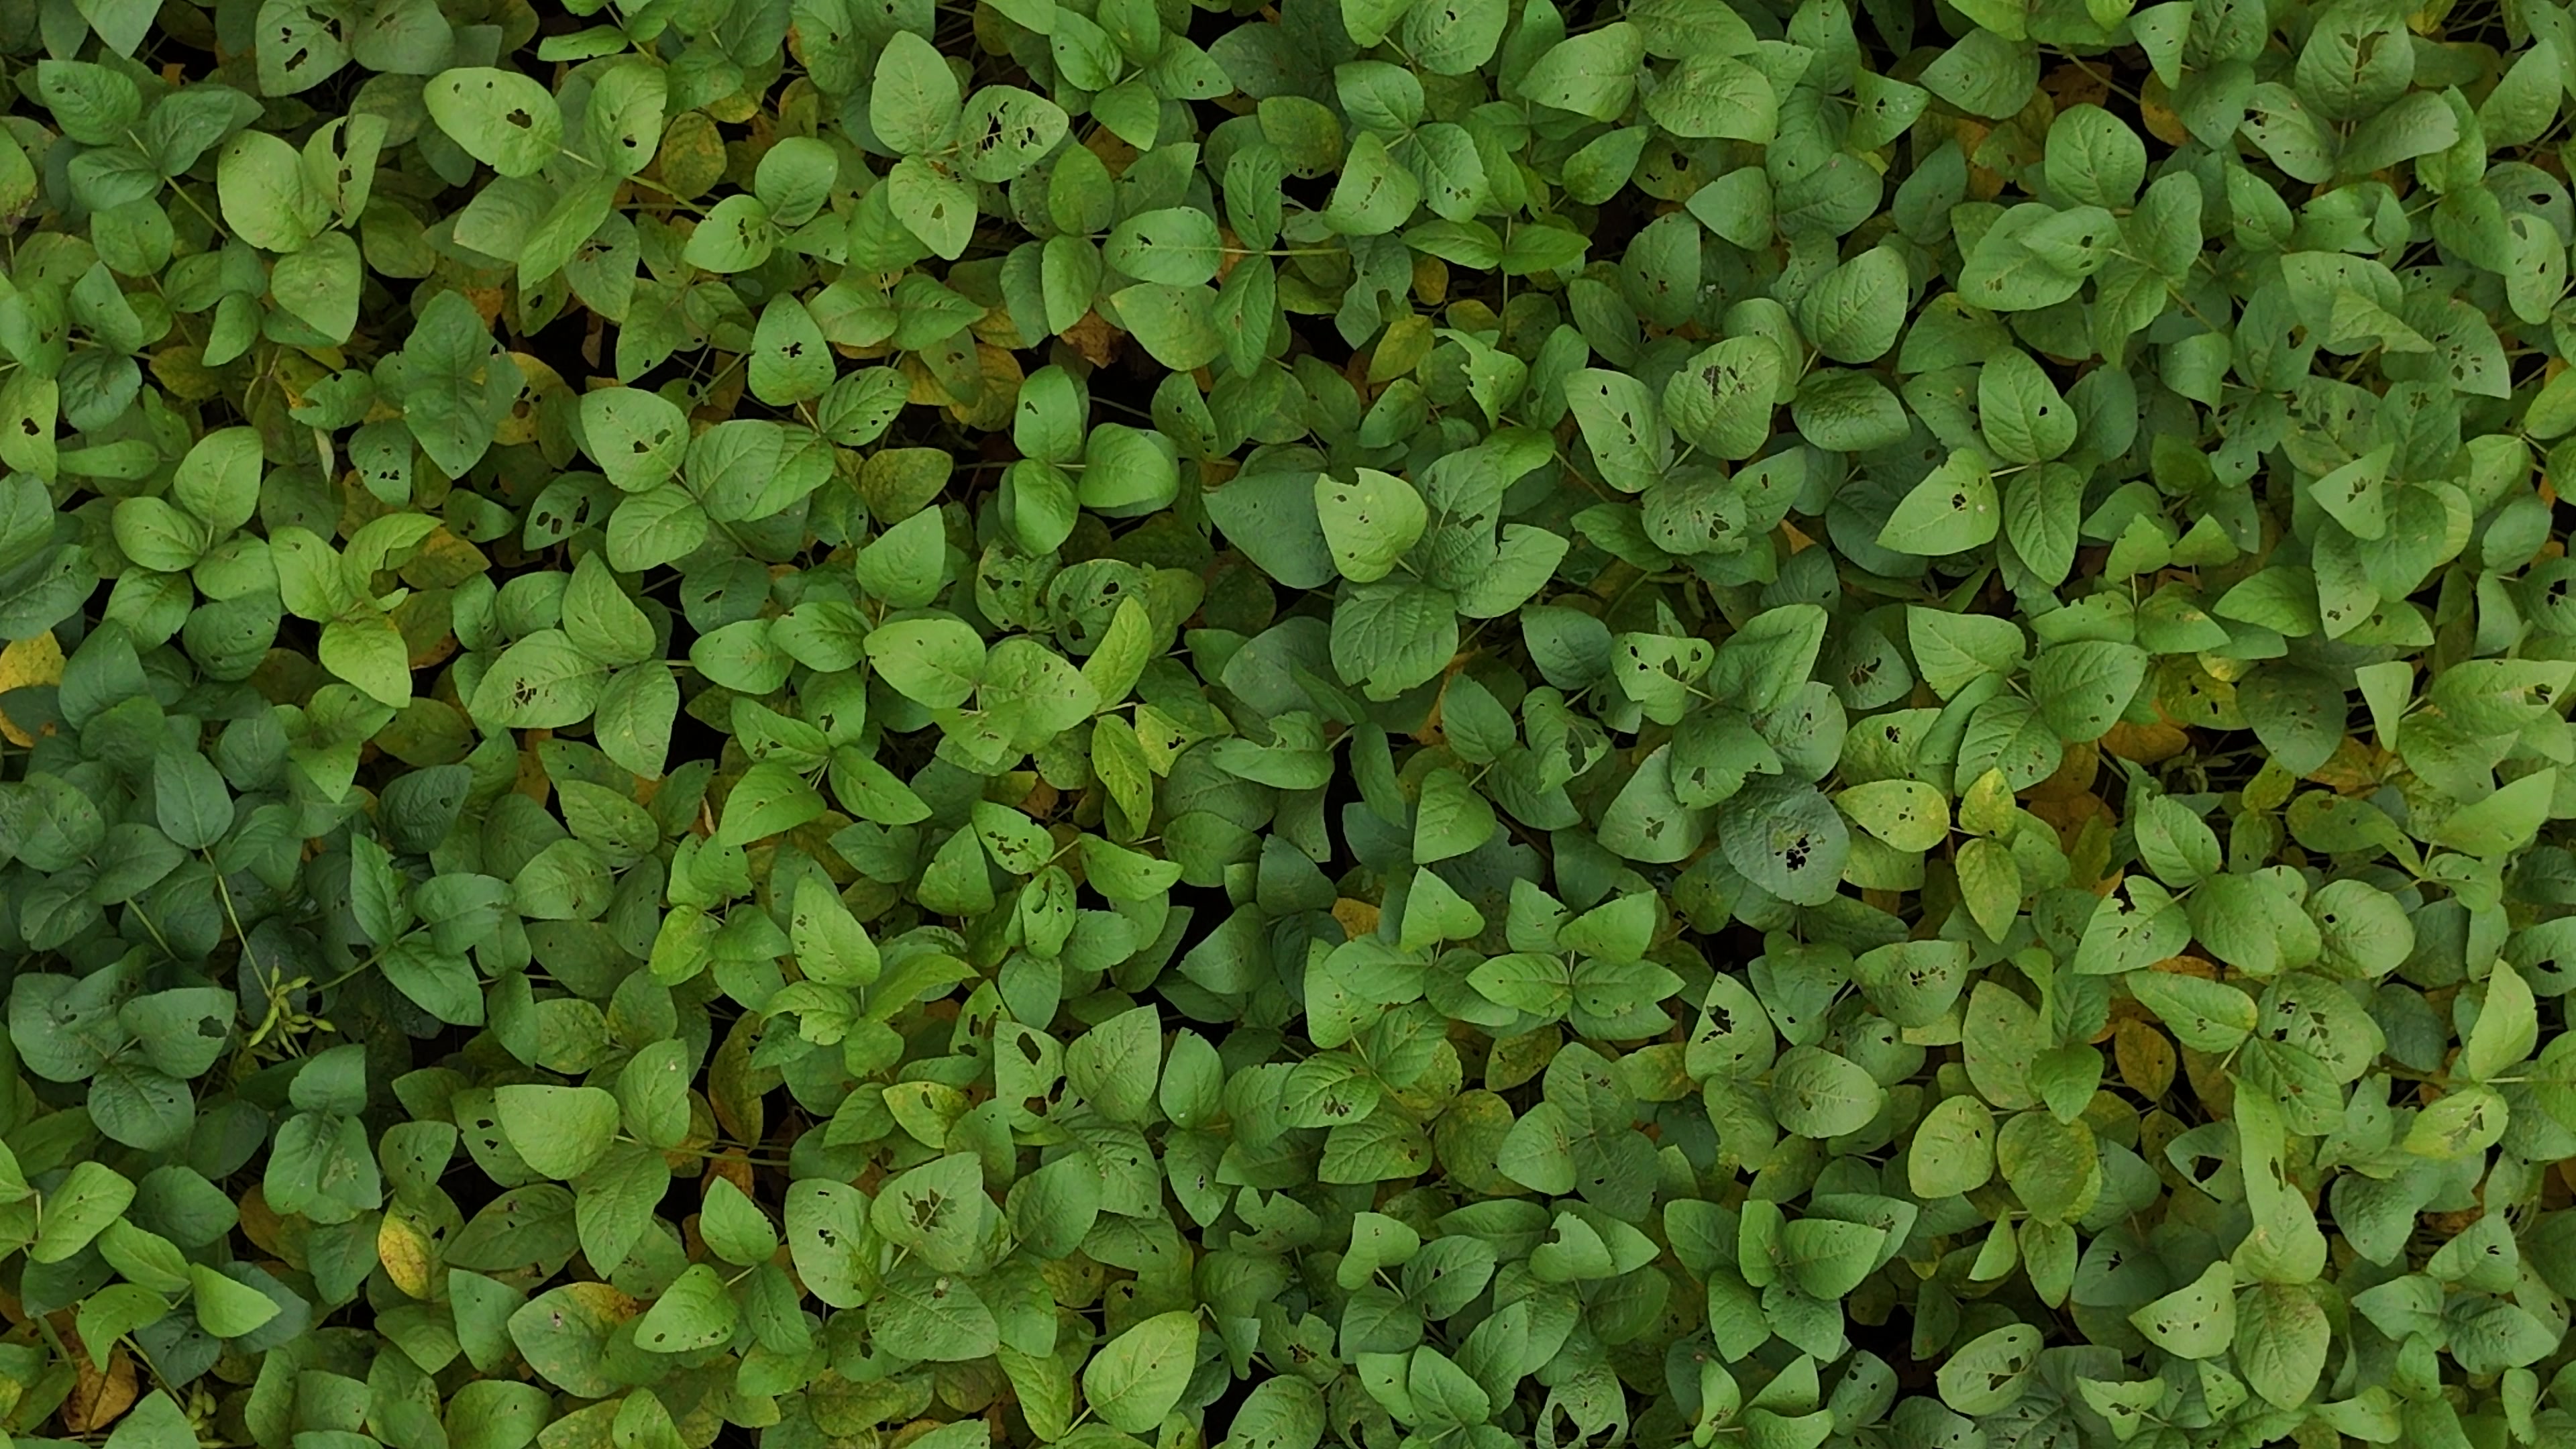
Label: Mosaic